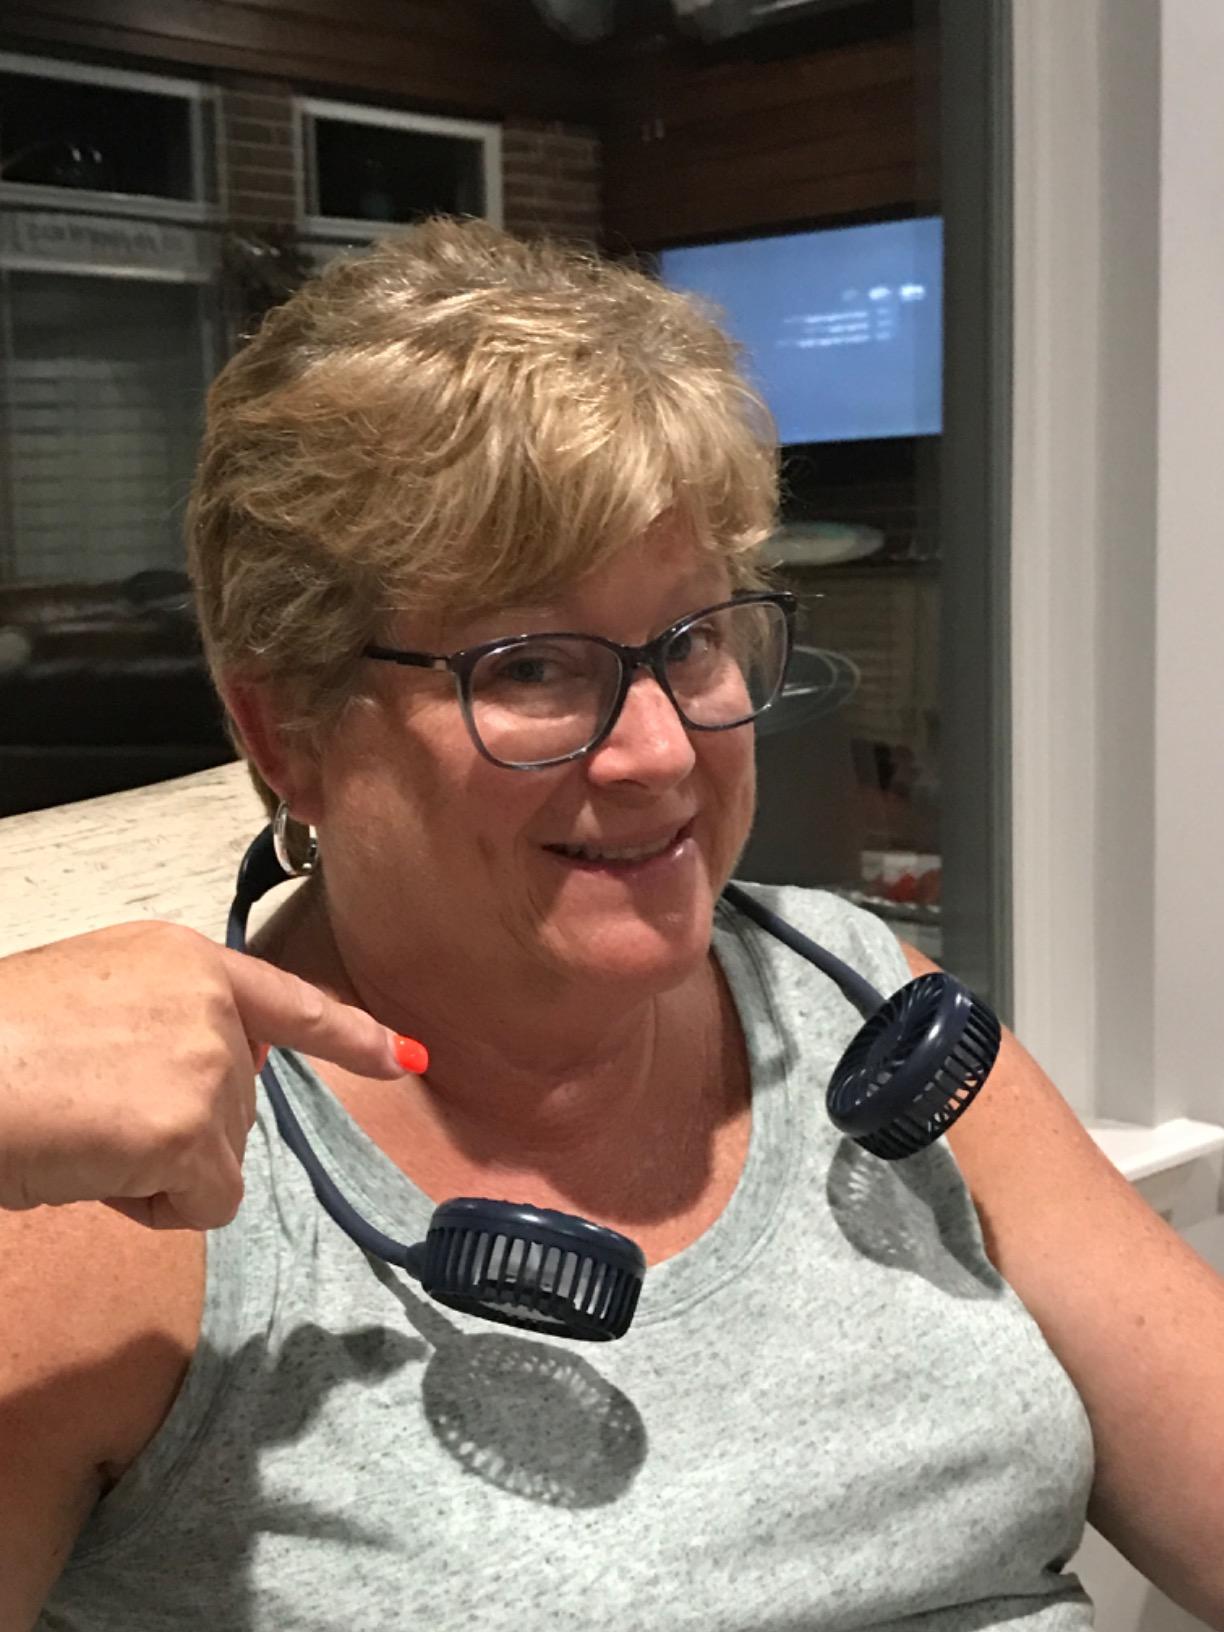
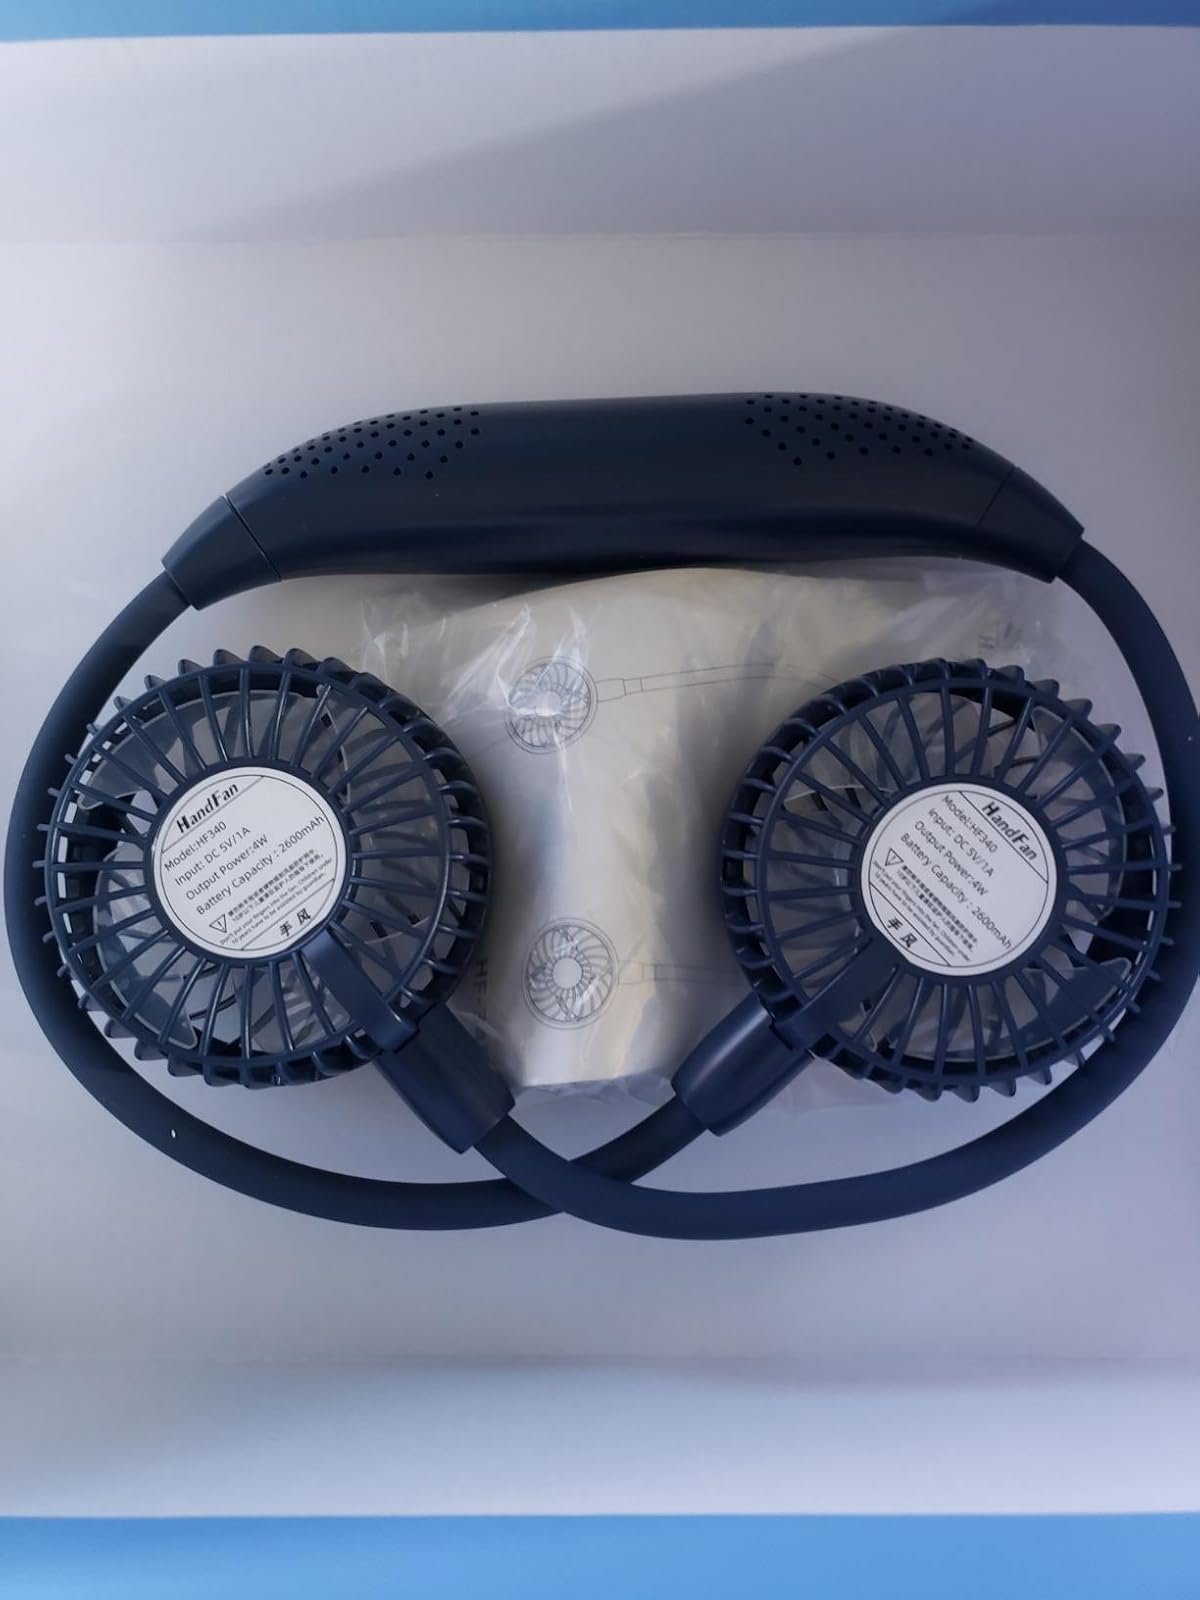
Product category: fan
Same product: yes